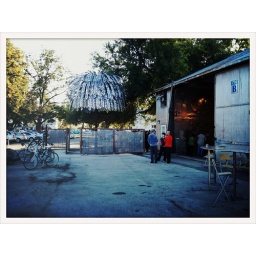
ARTPOST (man in blue is creator of the incredible metal tree sculpture, but I didn't catch his name)...stop 49